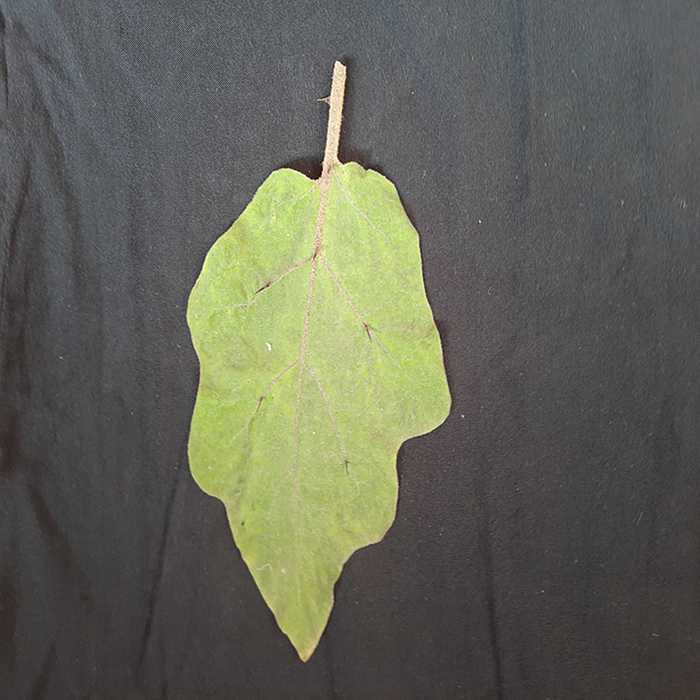
Plant: Eggplant
Label: Eggplant fresh leaf